Whitehorse

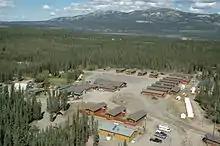
Aerial view of Whitehorse Cadet Summer Training Centre. The facility is used by the Canadian Cadet Organization.

According to the 2021 census, religious groups in Whitehorse included: